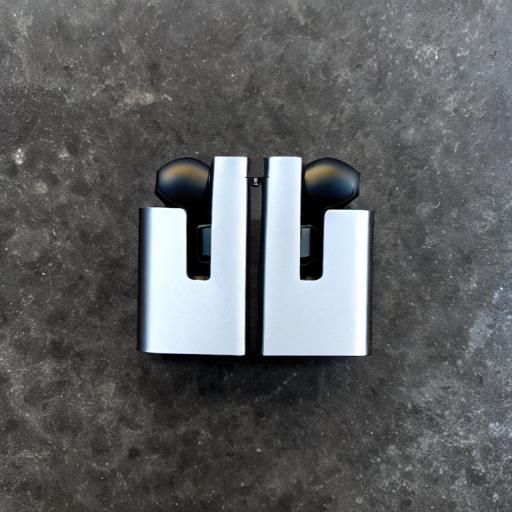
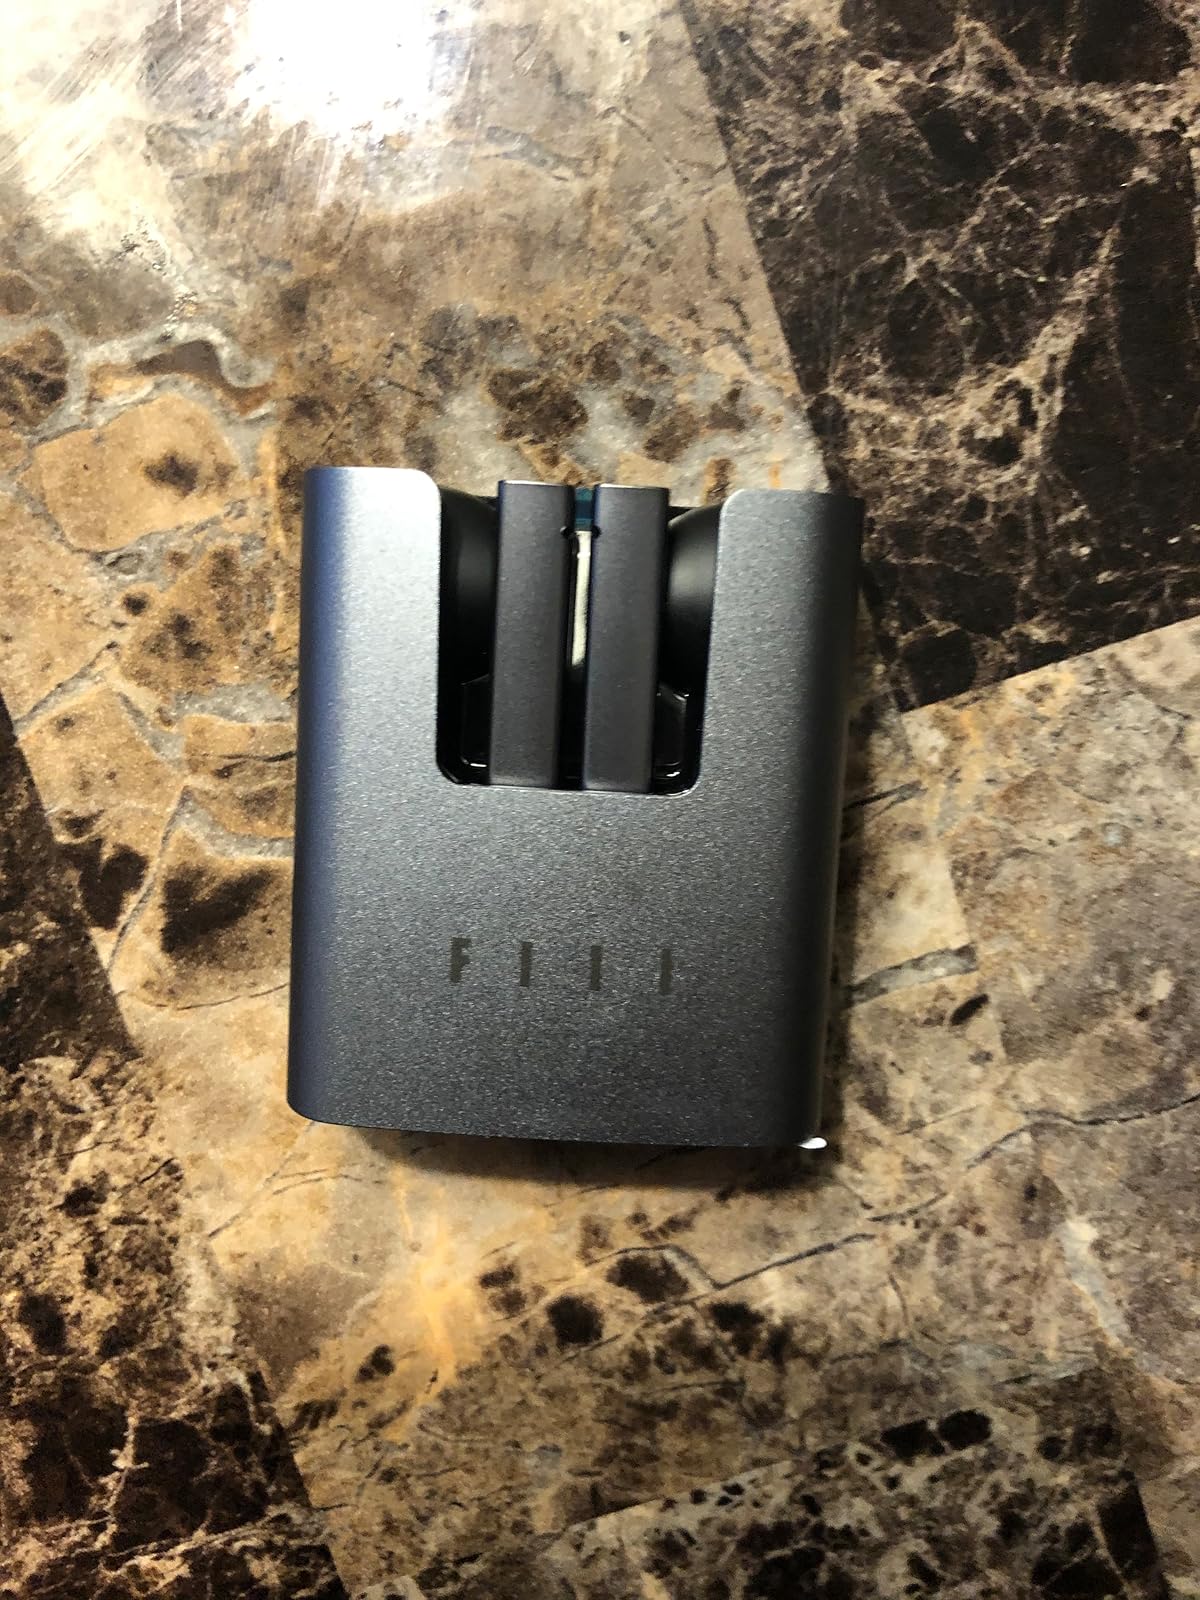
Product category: earbuds
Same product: no